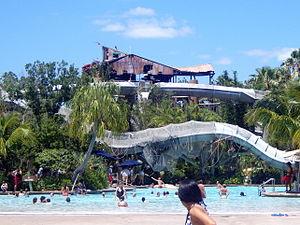
Typhoon Lagoon est un parc aquatique de Walt Disney World Resort. Il a ouvert ses portes le 1ᵉʳ juin 1989 et accueille l'une des plus grandes piscines à vagues du monde. L'autre parc aquatique du resort est Disney's Blizzard Beach.